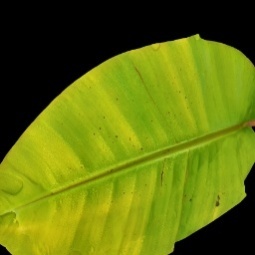
Label: Sulphur